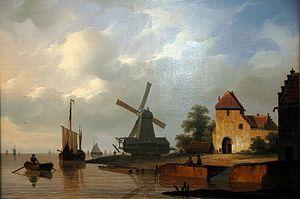
Un moulin est une machine à moudre, à l'origine avec une ou plusieurs meules, principalement les grains de céréales récoltées afin de les transformer en poudre plus ou moins grossière ou farine. Le mot désigne aussi, par extension ou par analogie, toute machine propre à moudre, à broyer, piler, pulvériser diverses matières alimentaires ou para-alimentaires du type semoules, épices moulues, sel fin, sucre, café ou cacao à réduire en poudre, etc., voire pour seulement les fragmenter ou pour faciliter l'extraction ultérieure de certains corps liquides présents, comme les huiles de navette, de colza, d'olives, de noix, obtenues ensuite par pression des pulpes ou chairs.
La marine est un genre d'art figuratif, qui dépeint ou tire sa principale source d'inspiration de la mer. Ces peintures forment un type particulièrement important entre les XVIIᵉ et XIXᵉ siècles. Par extension, le terme recouvre souvent les représentations artistiques de navigation sur rivières ou estuaires, les scènes de plage et de tous les arts montrant des bateaux, même dessinés ou peints depuis la terre ferme.